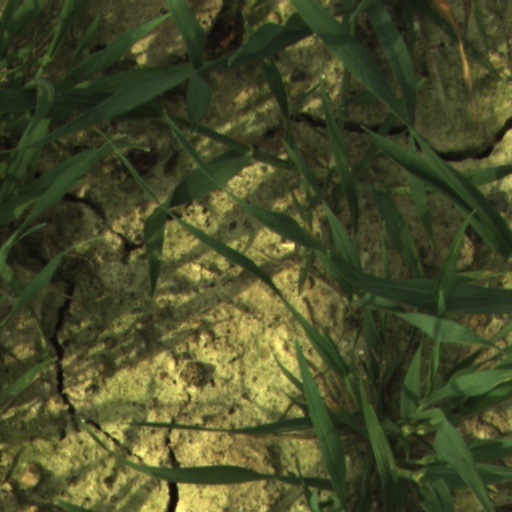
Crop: wheat